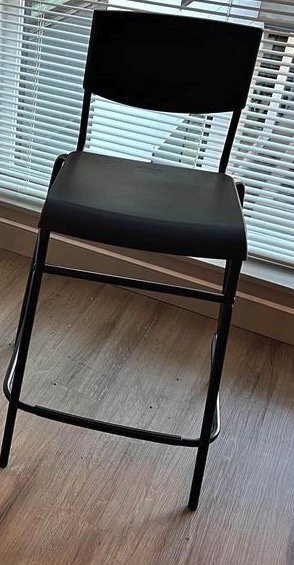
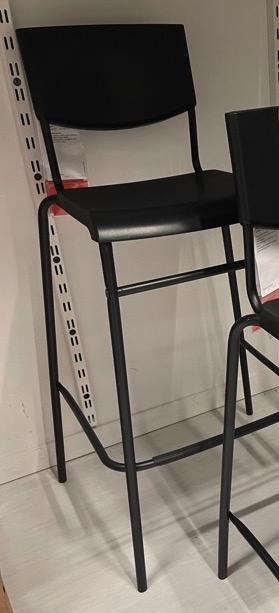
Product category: stool
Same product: yes